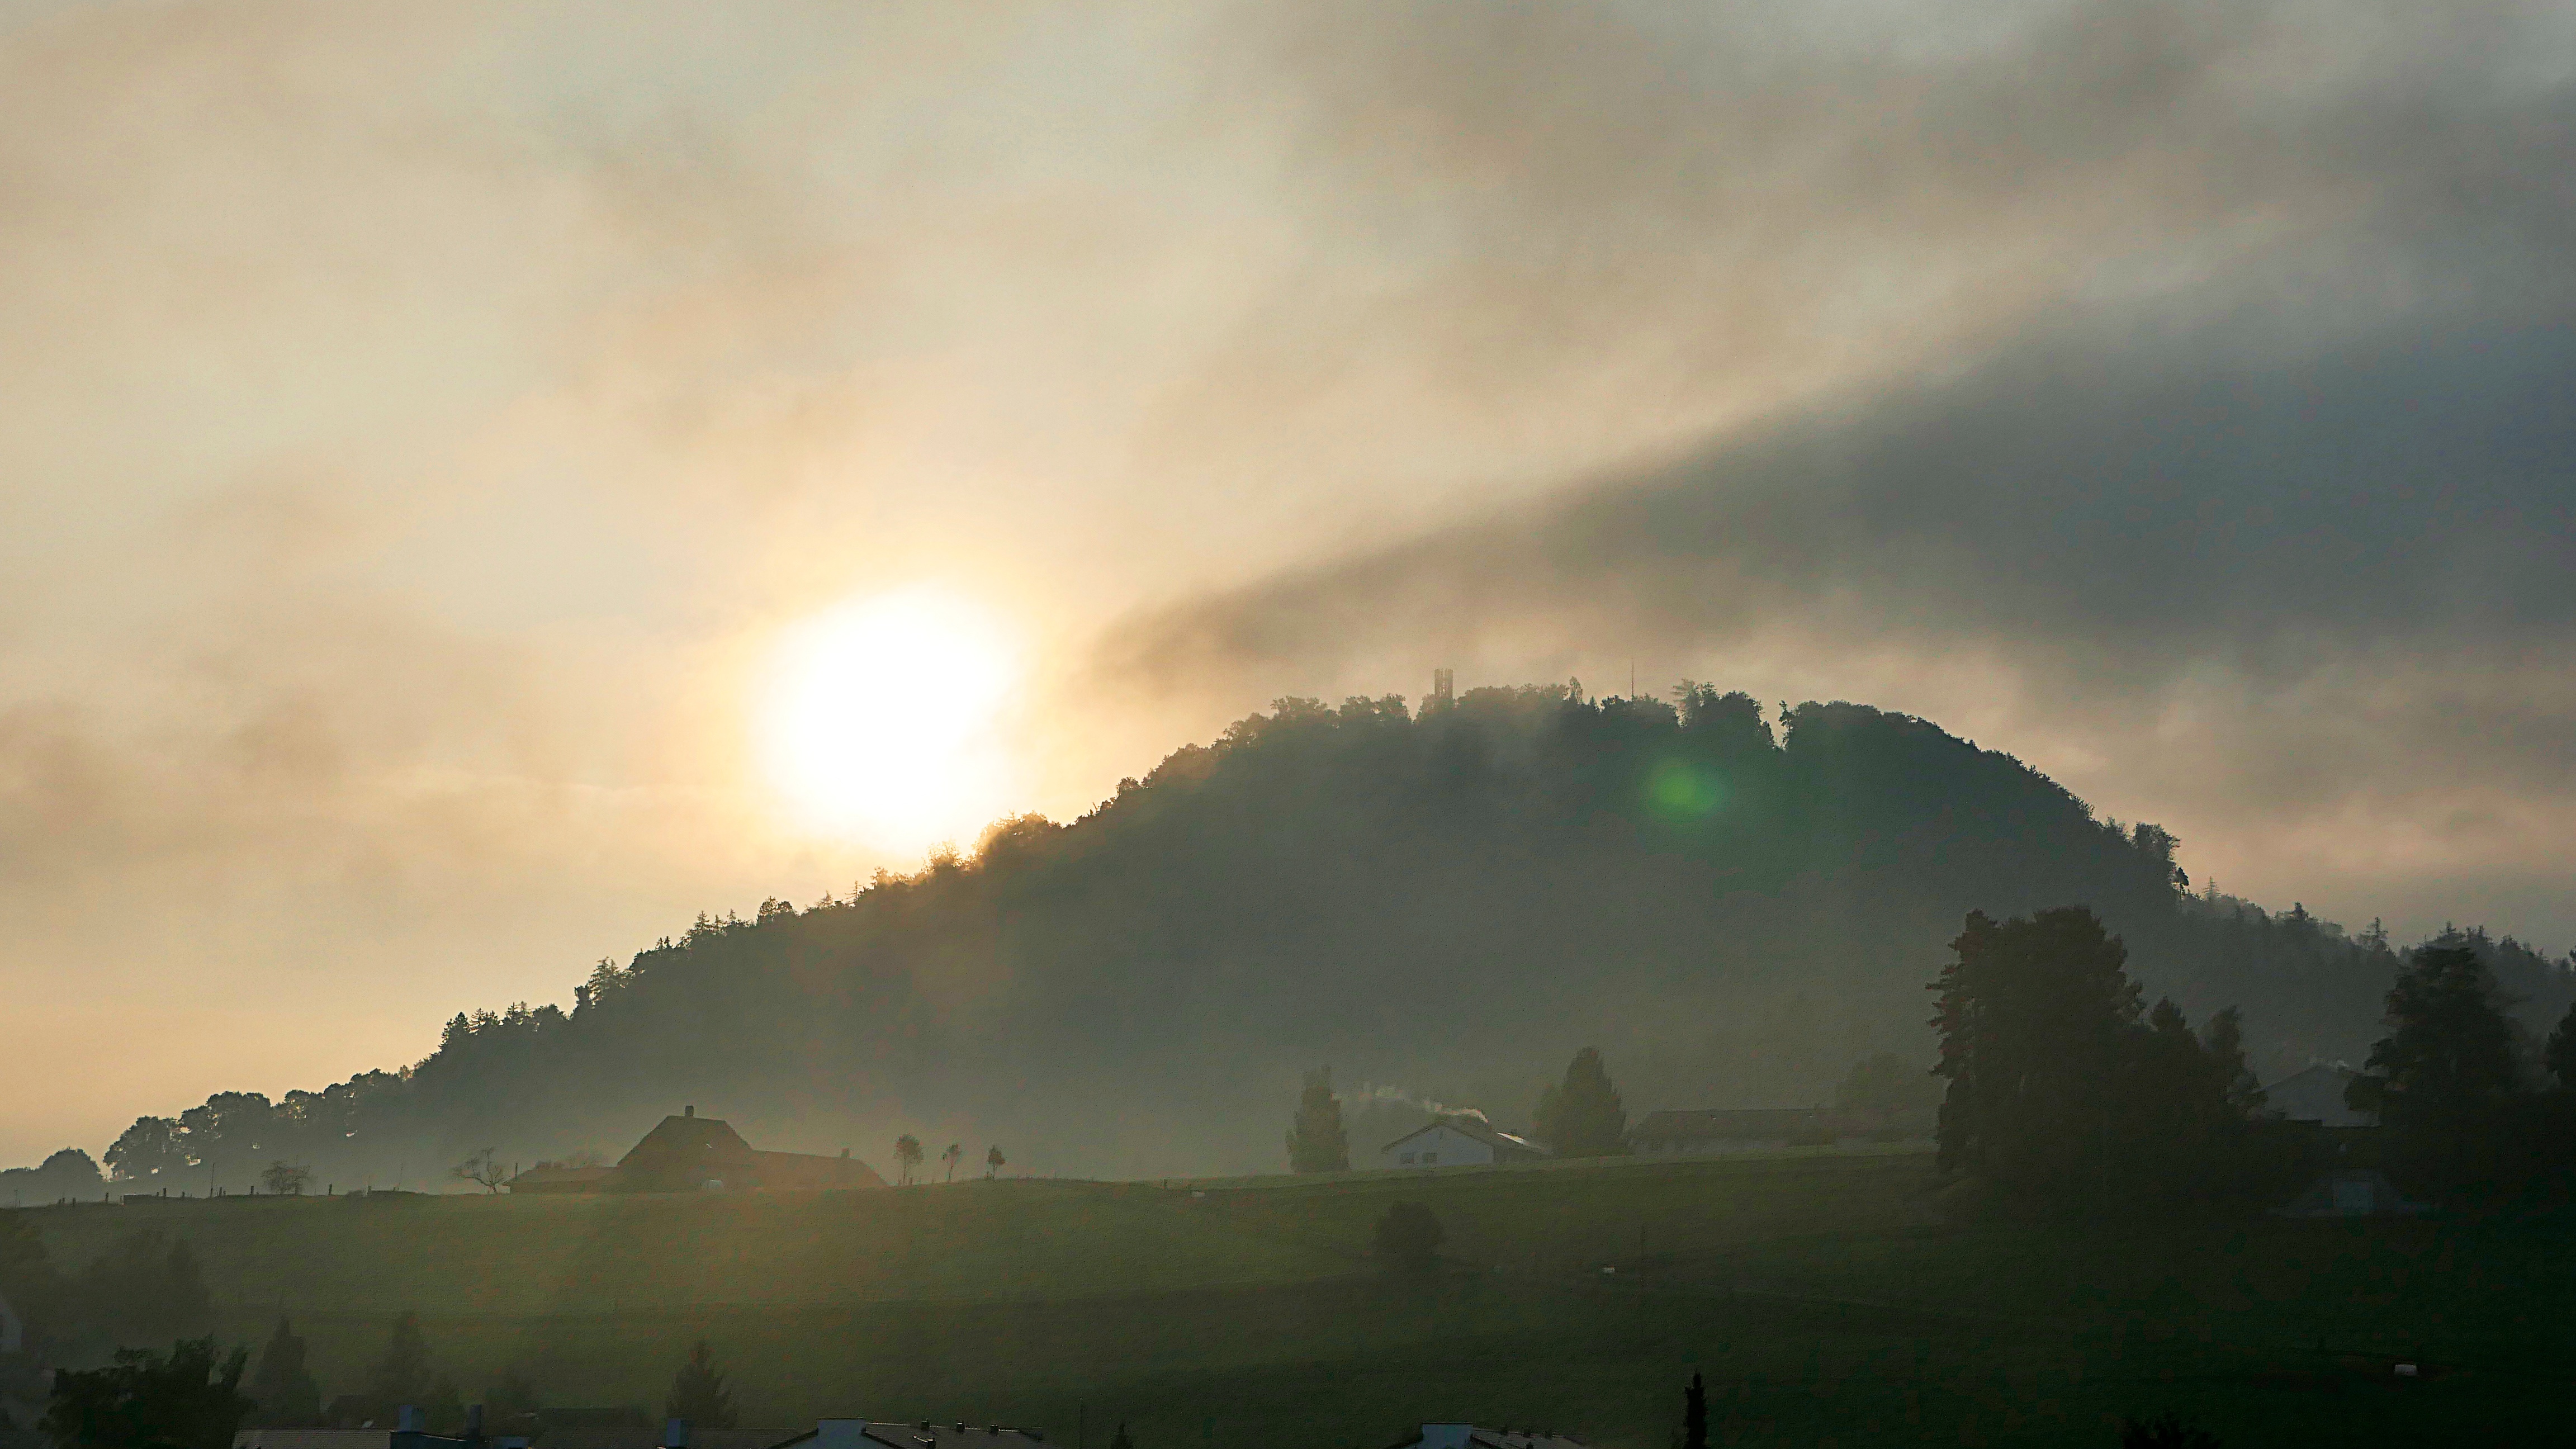
cloud, sky, fog, sunrise, mist, sunlight, morning, dawn, atmosphere, dusk, weather, haze, wildfire, meteorological phenomenon, atmospheric phenomenon, atmosphere of earth